Moisey Ostrogorsky

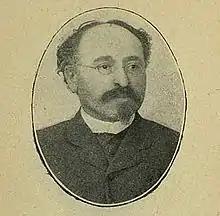

Moisey Yakovlevich Ostrogorsky (also Moisei Ostrogorski; ; ; 1854 – 10 February 1921) was a Russian politician, political scientist, historian, jurist and sociologist. Along with Max Weber and Robert Michels, he is considered one of the founders of political sociology, especially in the field of theories about party systems and political parties. Ostrogorski noted that loyalty to parties is often comparable to loyalty to one's religion. He was a member of the First State Duma of the Russian Empire representing the Grodno province in 1906–1907.